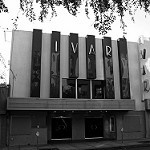
Label: B & W